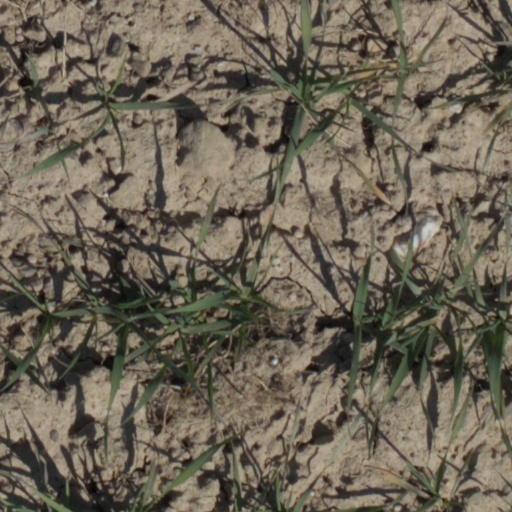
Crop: wheat